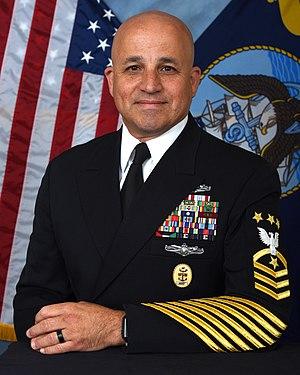
Le Master Chief Petty Officer of the Navy est un rang unique d'officier non-commissionné de l'United States Navy, correspondant à l'identifiant E-9. Le détenteur de ce rang est l'officier non-commissionné le plus haut gradé de toute la Navy, grade équivalent à ceux de Senior Enlisted Advisor to the Chairman, Sergeant Major of the Army, Sergeant Major of the Marine Corps, Chief Master Sergeant of the Air Force, Master Chief Petty Officer of the Coast Guard et Senior Enlisted Advisor for the National Guard Bureau.